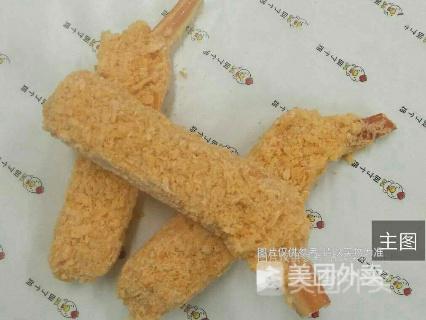
Label: tempura_shrimp